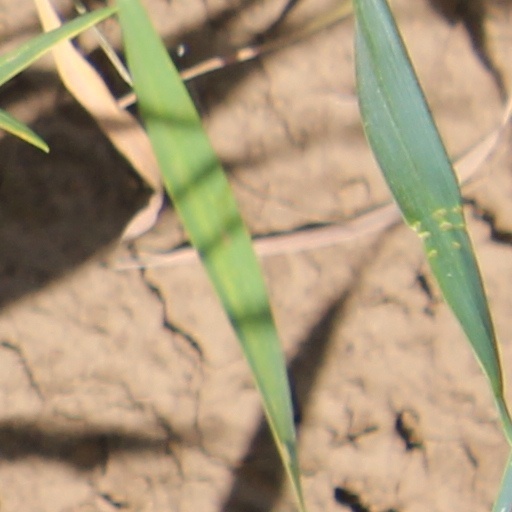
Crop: wheat